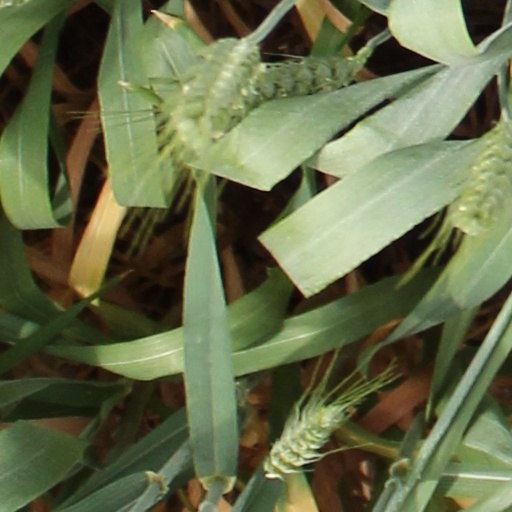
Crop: wheat